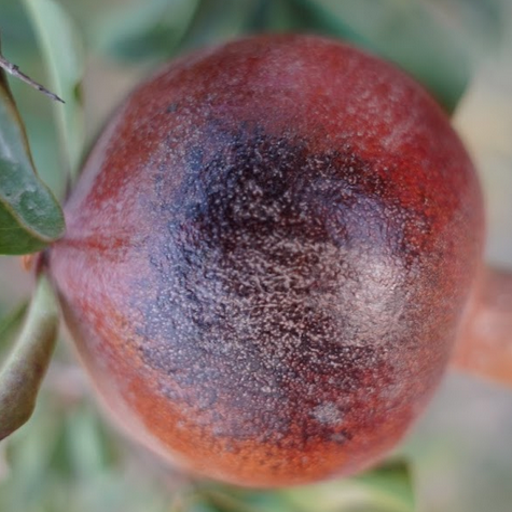
Label: Sunburn